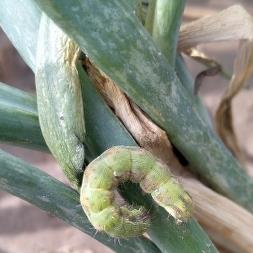
Crop: Onion
Condition: caterpillar-p